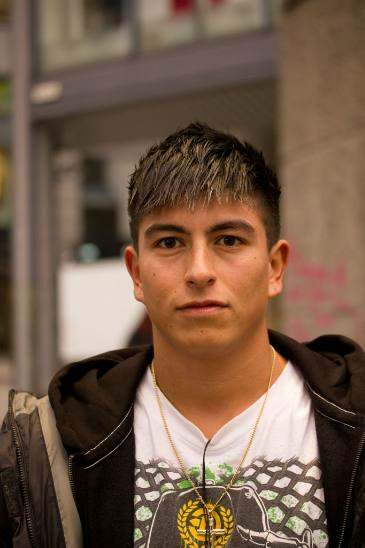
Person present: Yes